Jack London

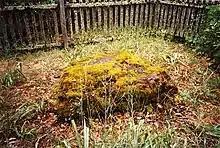
Grave of Jack and Charmian London

After divorcing Maddern, London married Charmian Kittredge in 1905. London had been introduced to Kittredge in 1900 by her aunt Netta Eames, who was an editor at "Overland Monthly" magazine in San Francisco. The two met prior to his first marriage but became lovers years later after Jack and Bessie London visited Wake Robin, Netta Eames' Sonoma County resort, in 1903. London was injured when he fell from a buggy, and Netta arranged for Charmian to care for him. The two developed a friendship, as Charmian, Netta, her husband Roscoe, and London were politically aligned with socialist causes. At some point the relationship became romantic, and Jack divorced his wife to marry Charmian, who was five years his senior.